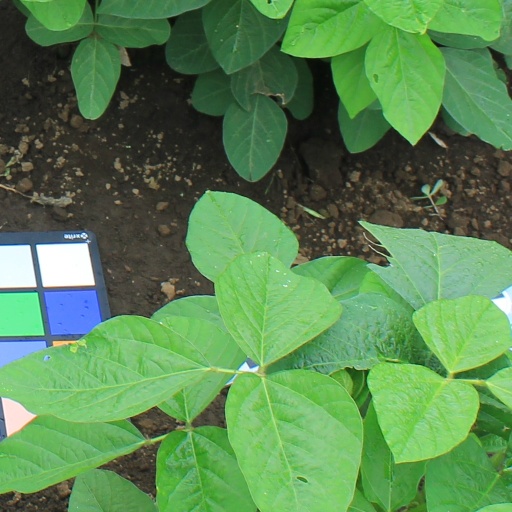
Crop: soybean